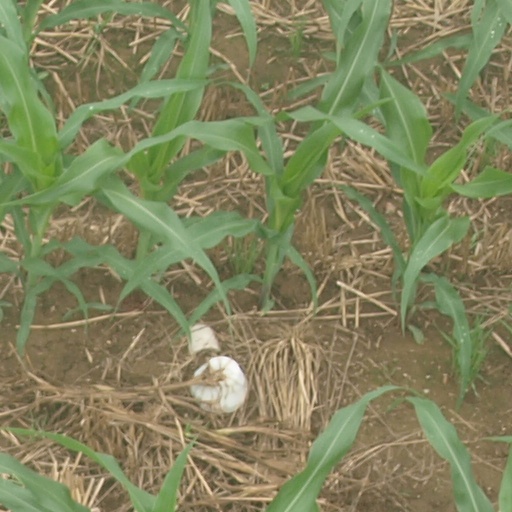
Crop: maize; corn